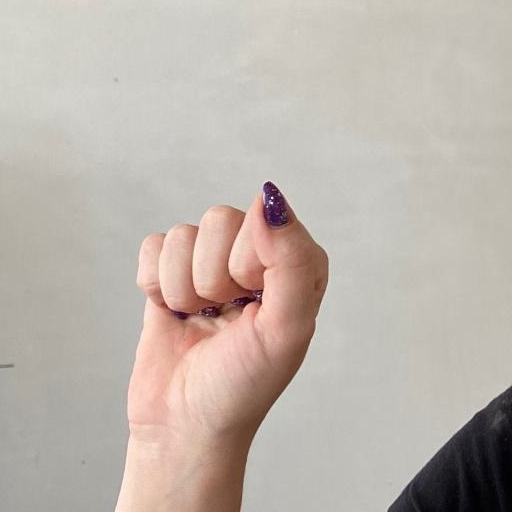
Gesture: fist